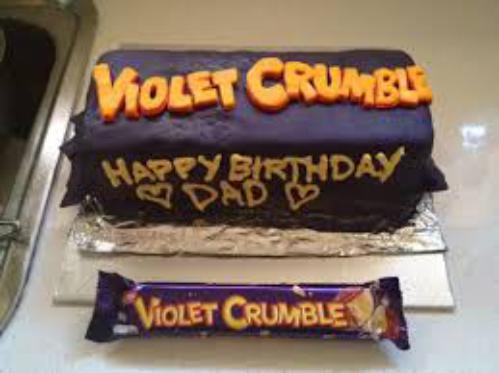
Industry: Food